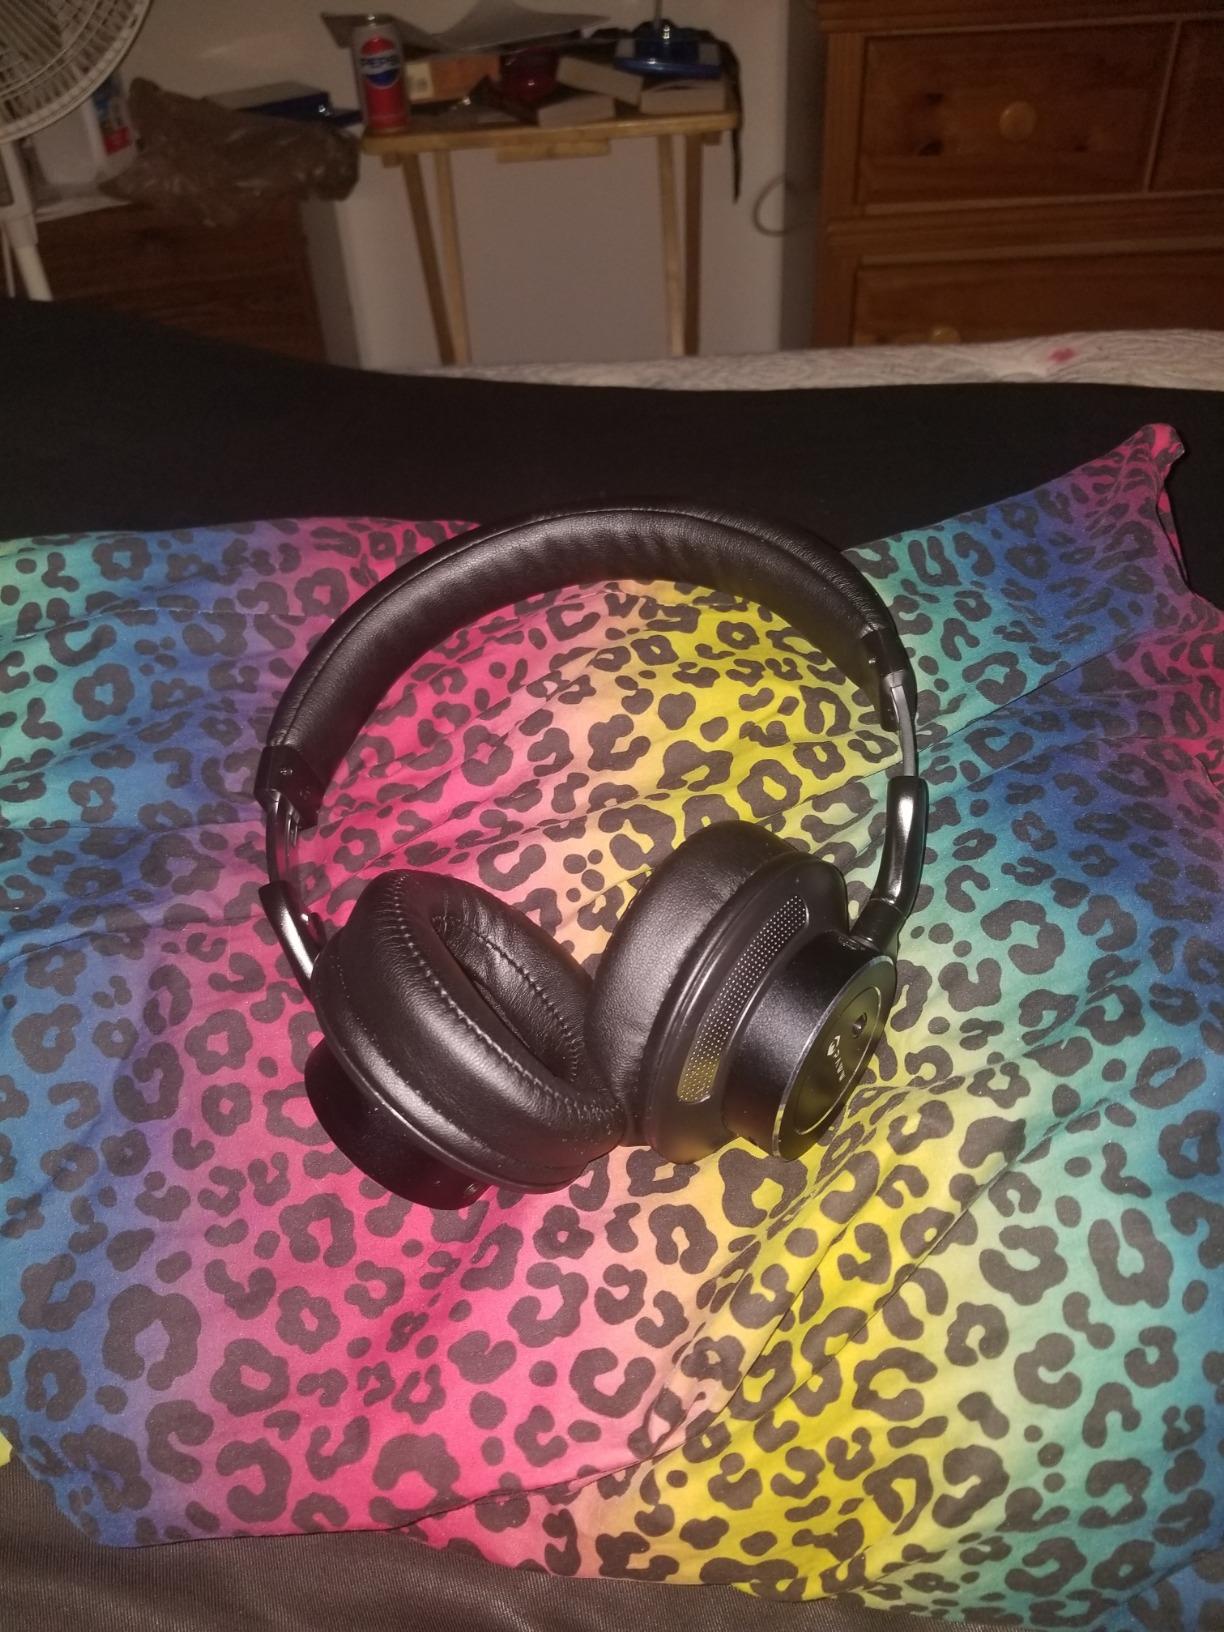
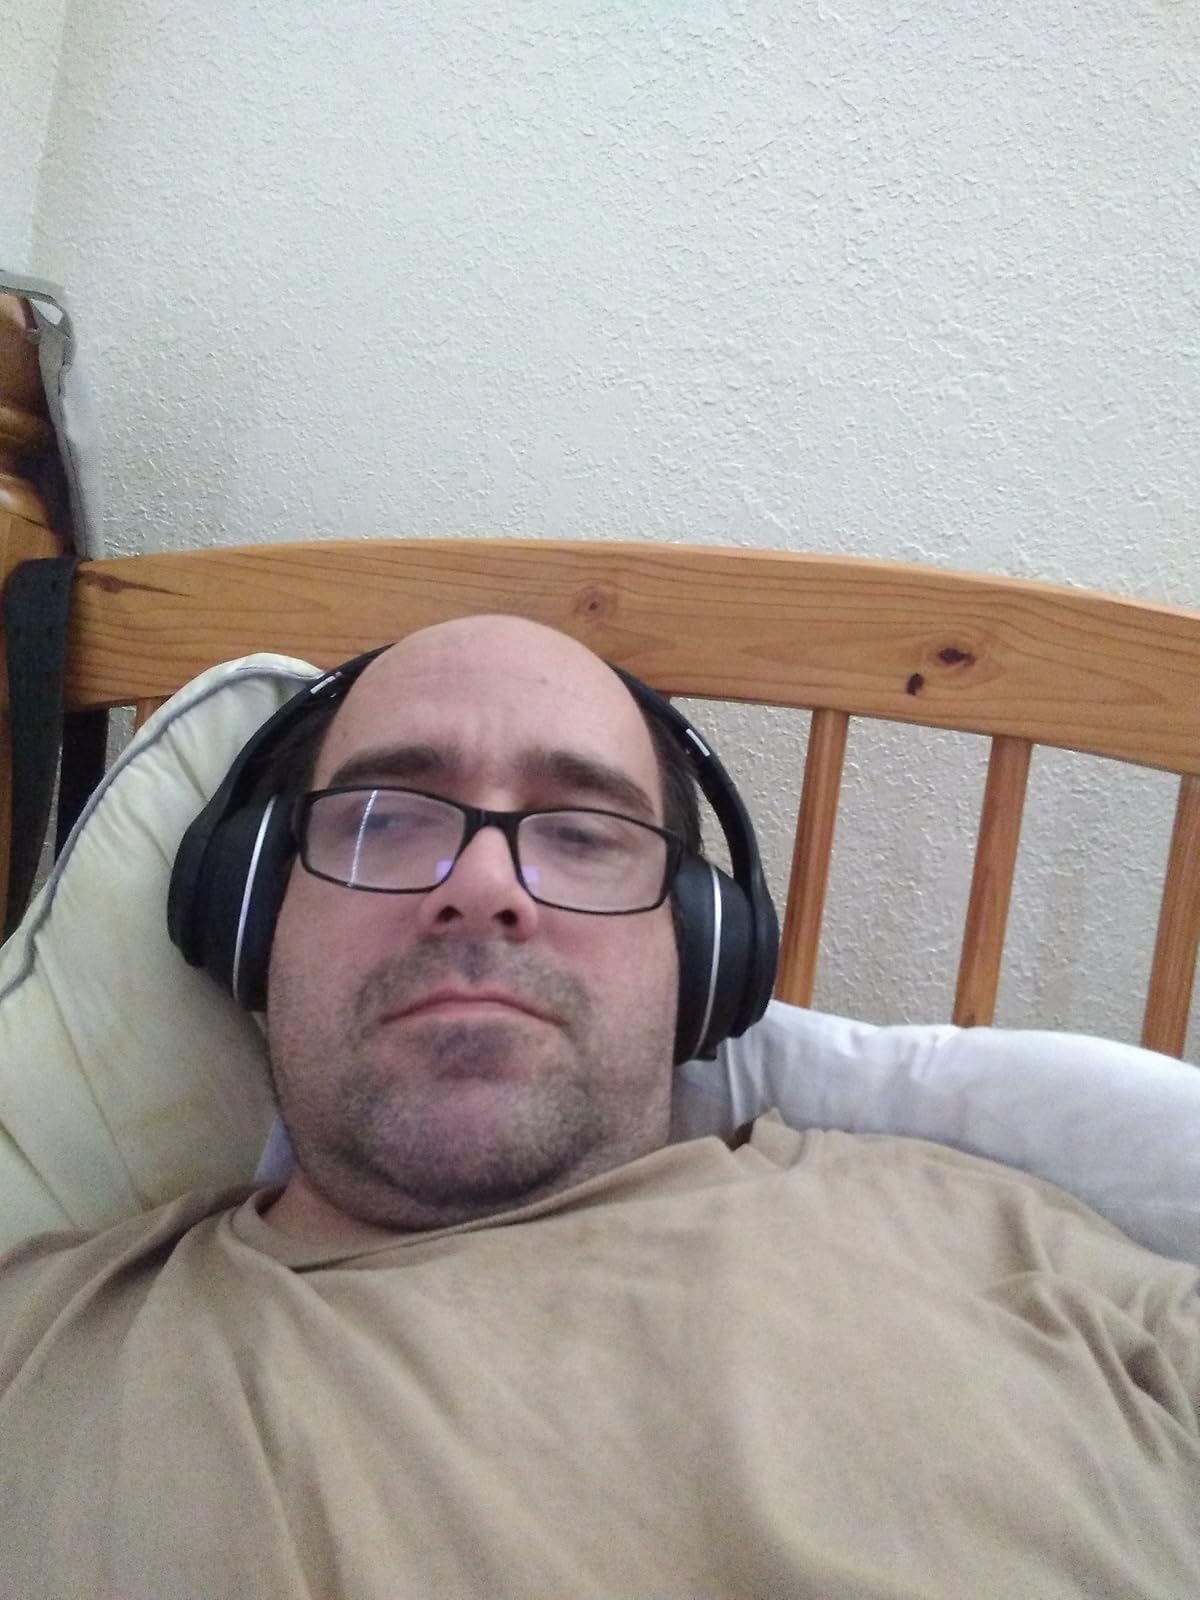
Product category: headphones
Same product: no